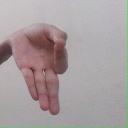
अक्षर: ज्ञ